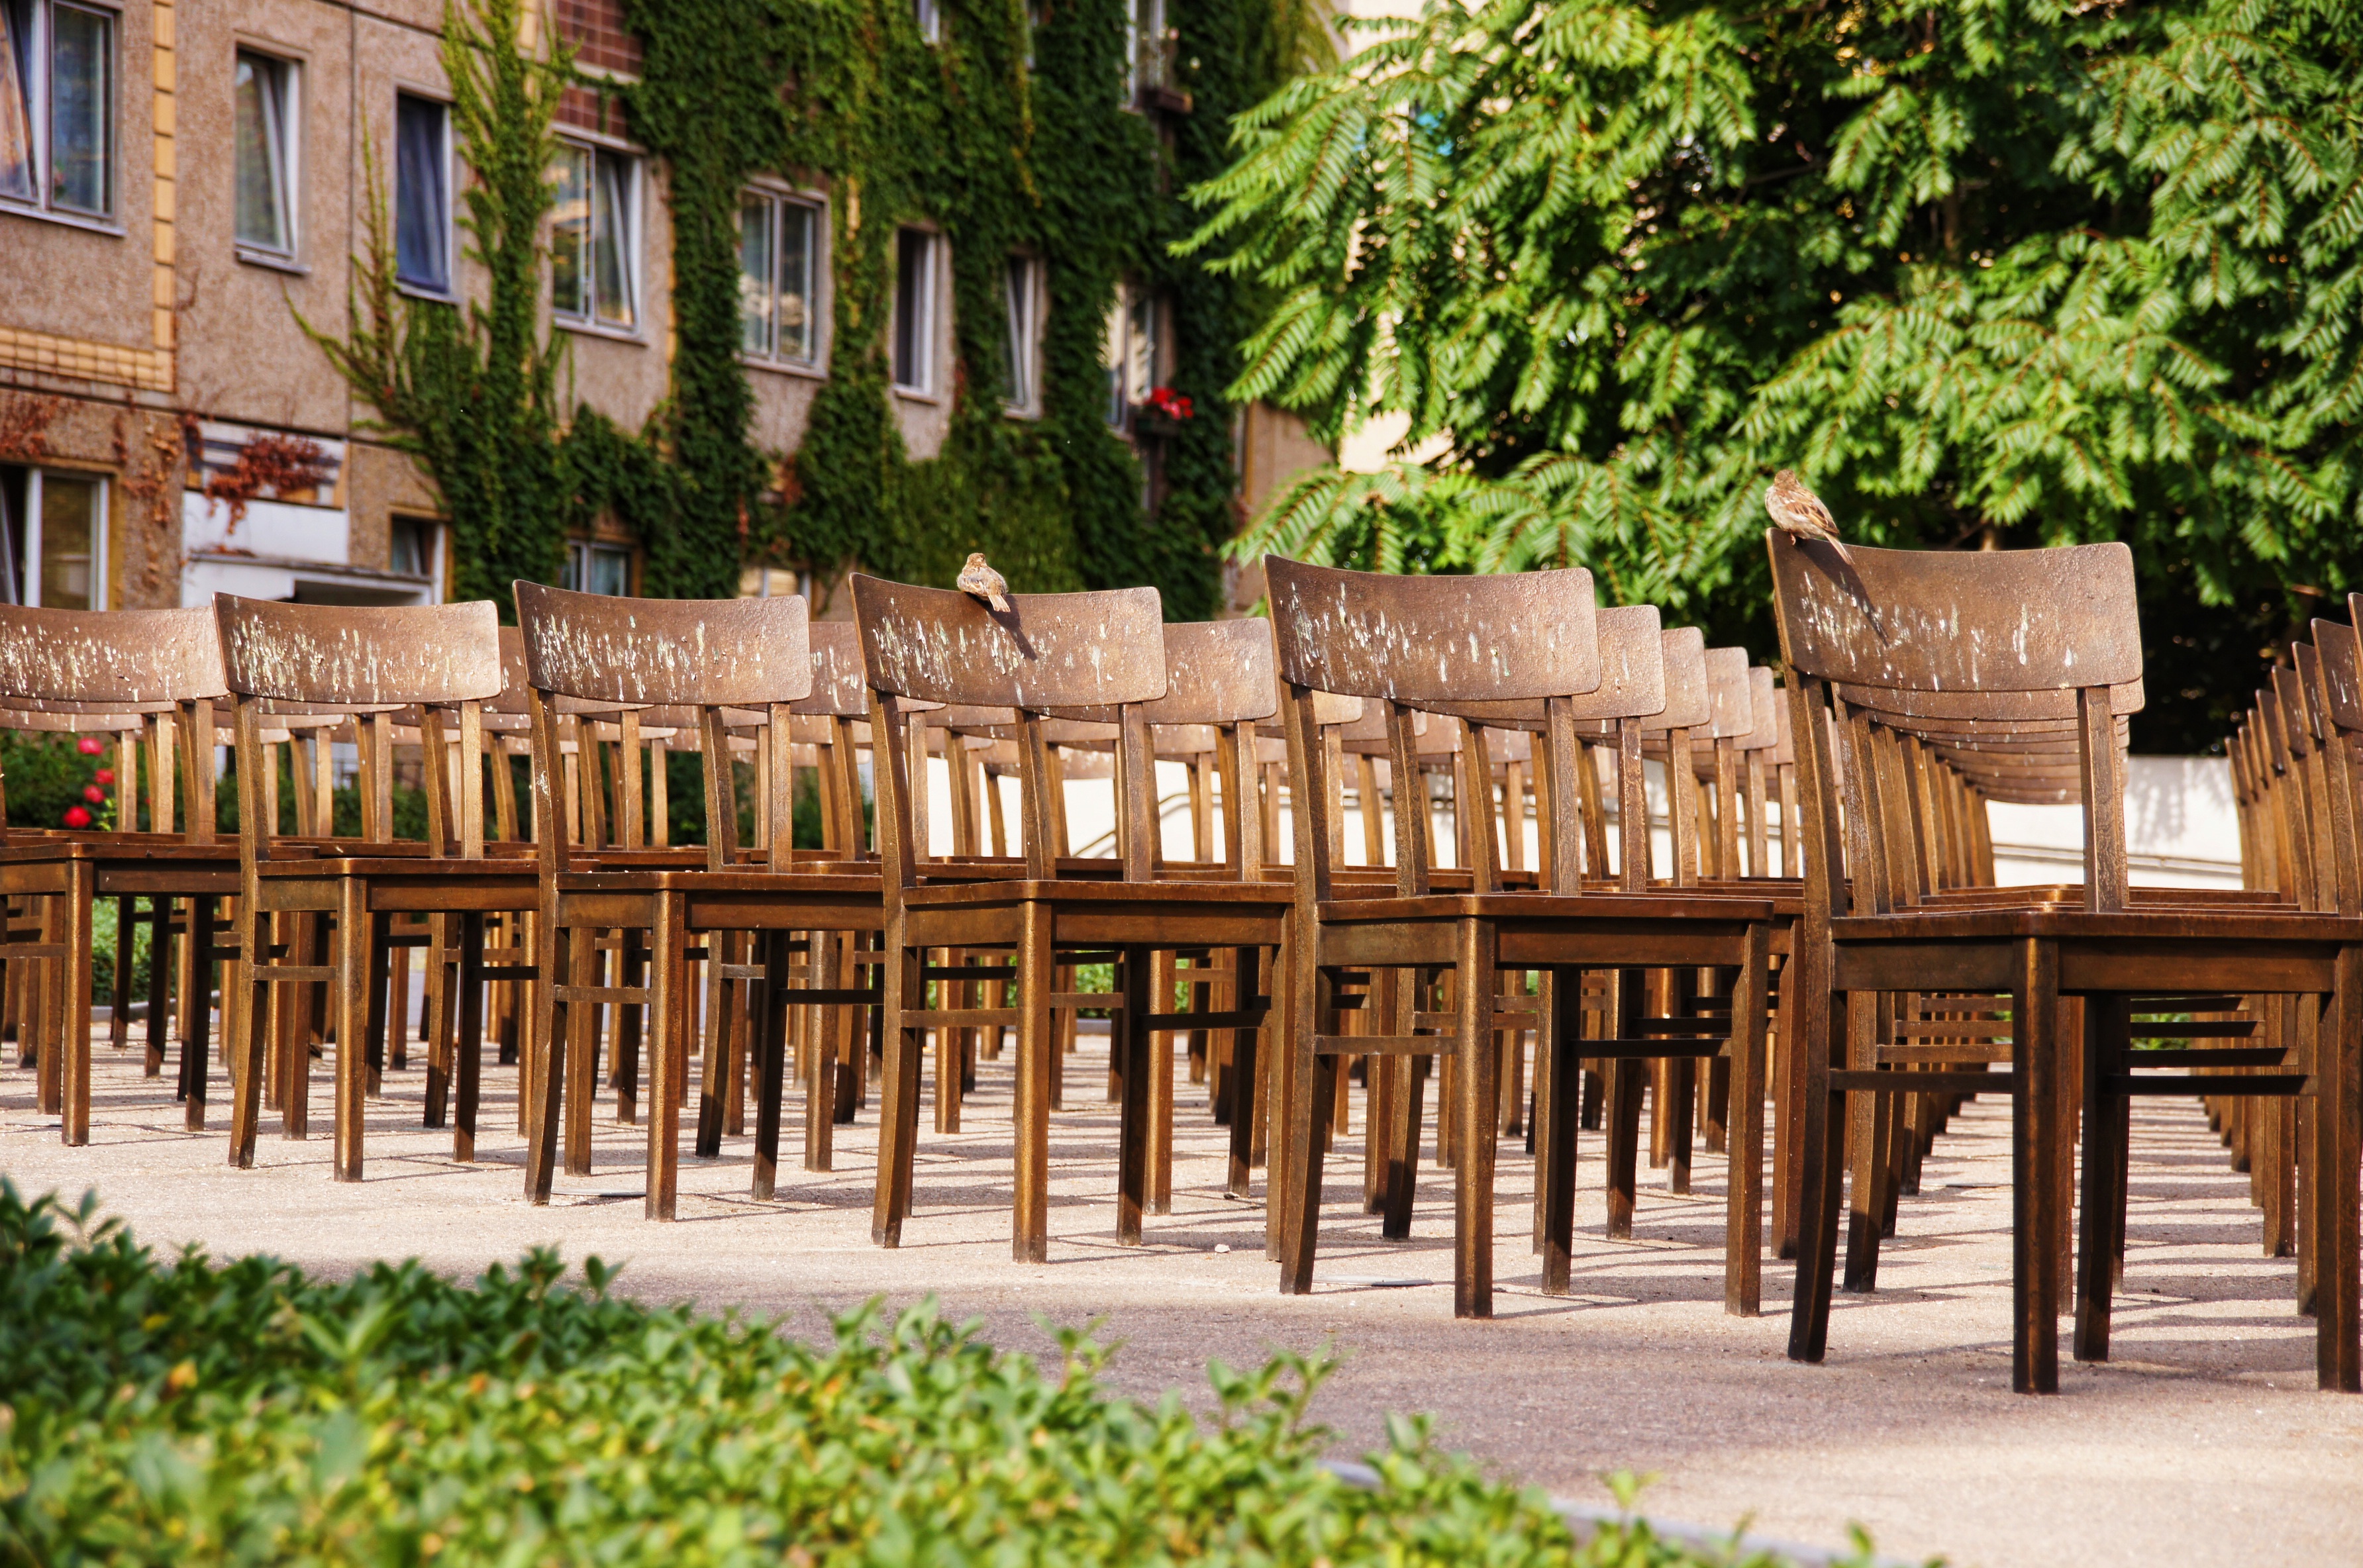
wood, backyard, religion, furniture, garden, artwork, places of interest, chairs, art, courtyard, leipzig, bronze, estate, synagogue memorial, gottsched road, outdoor structure